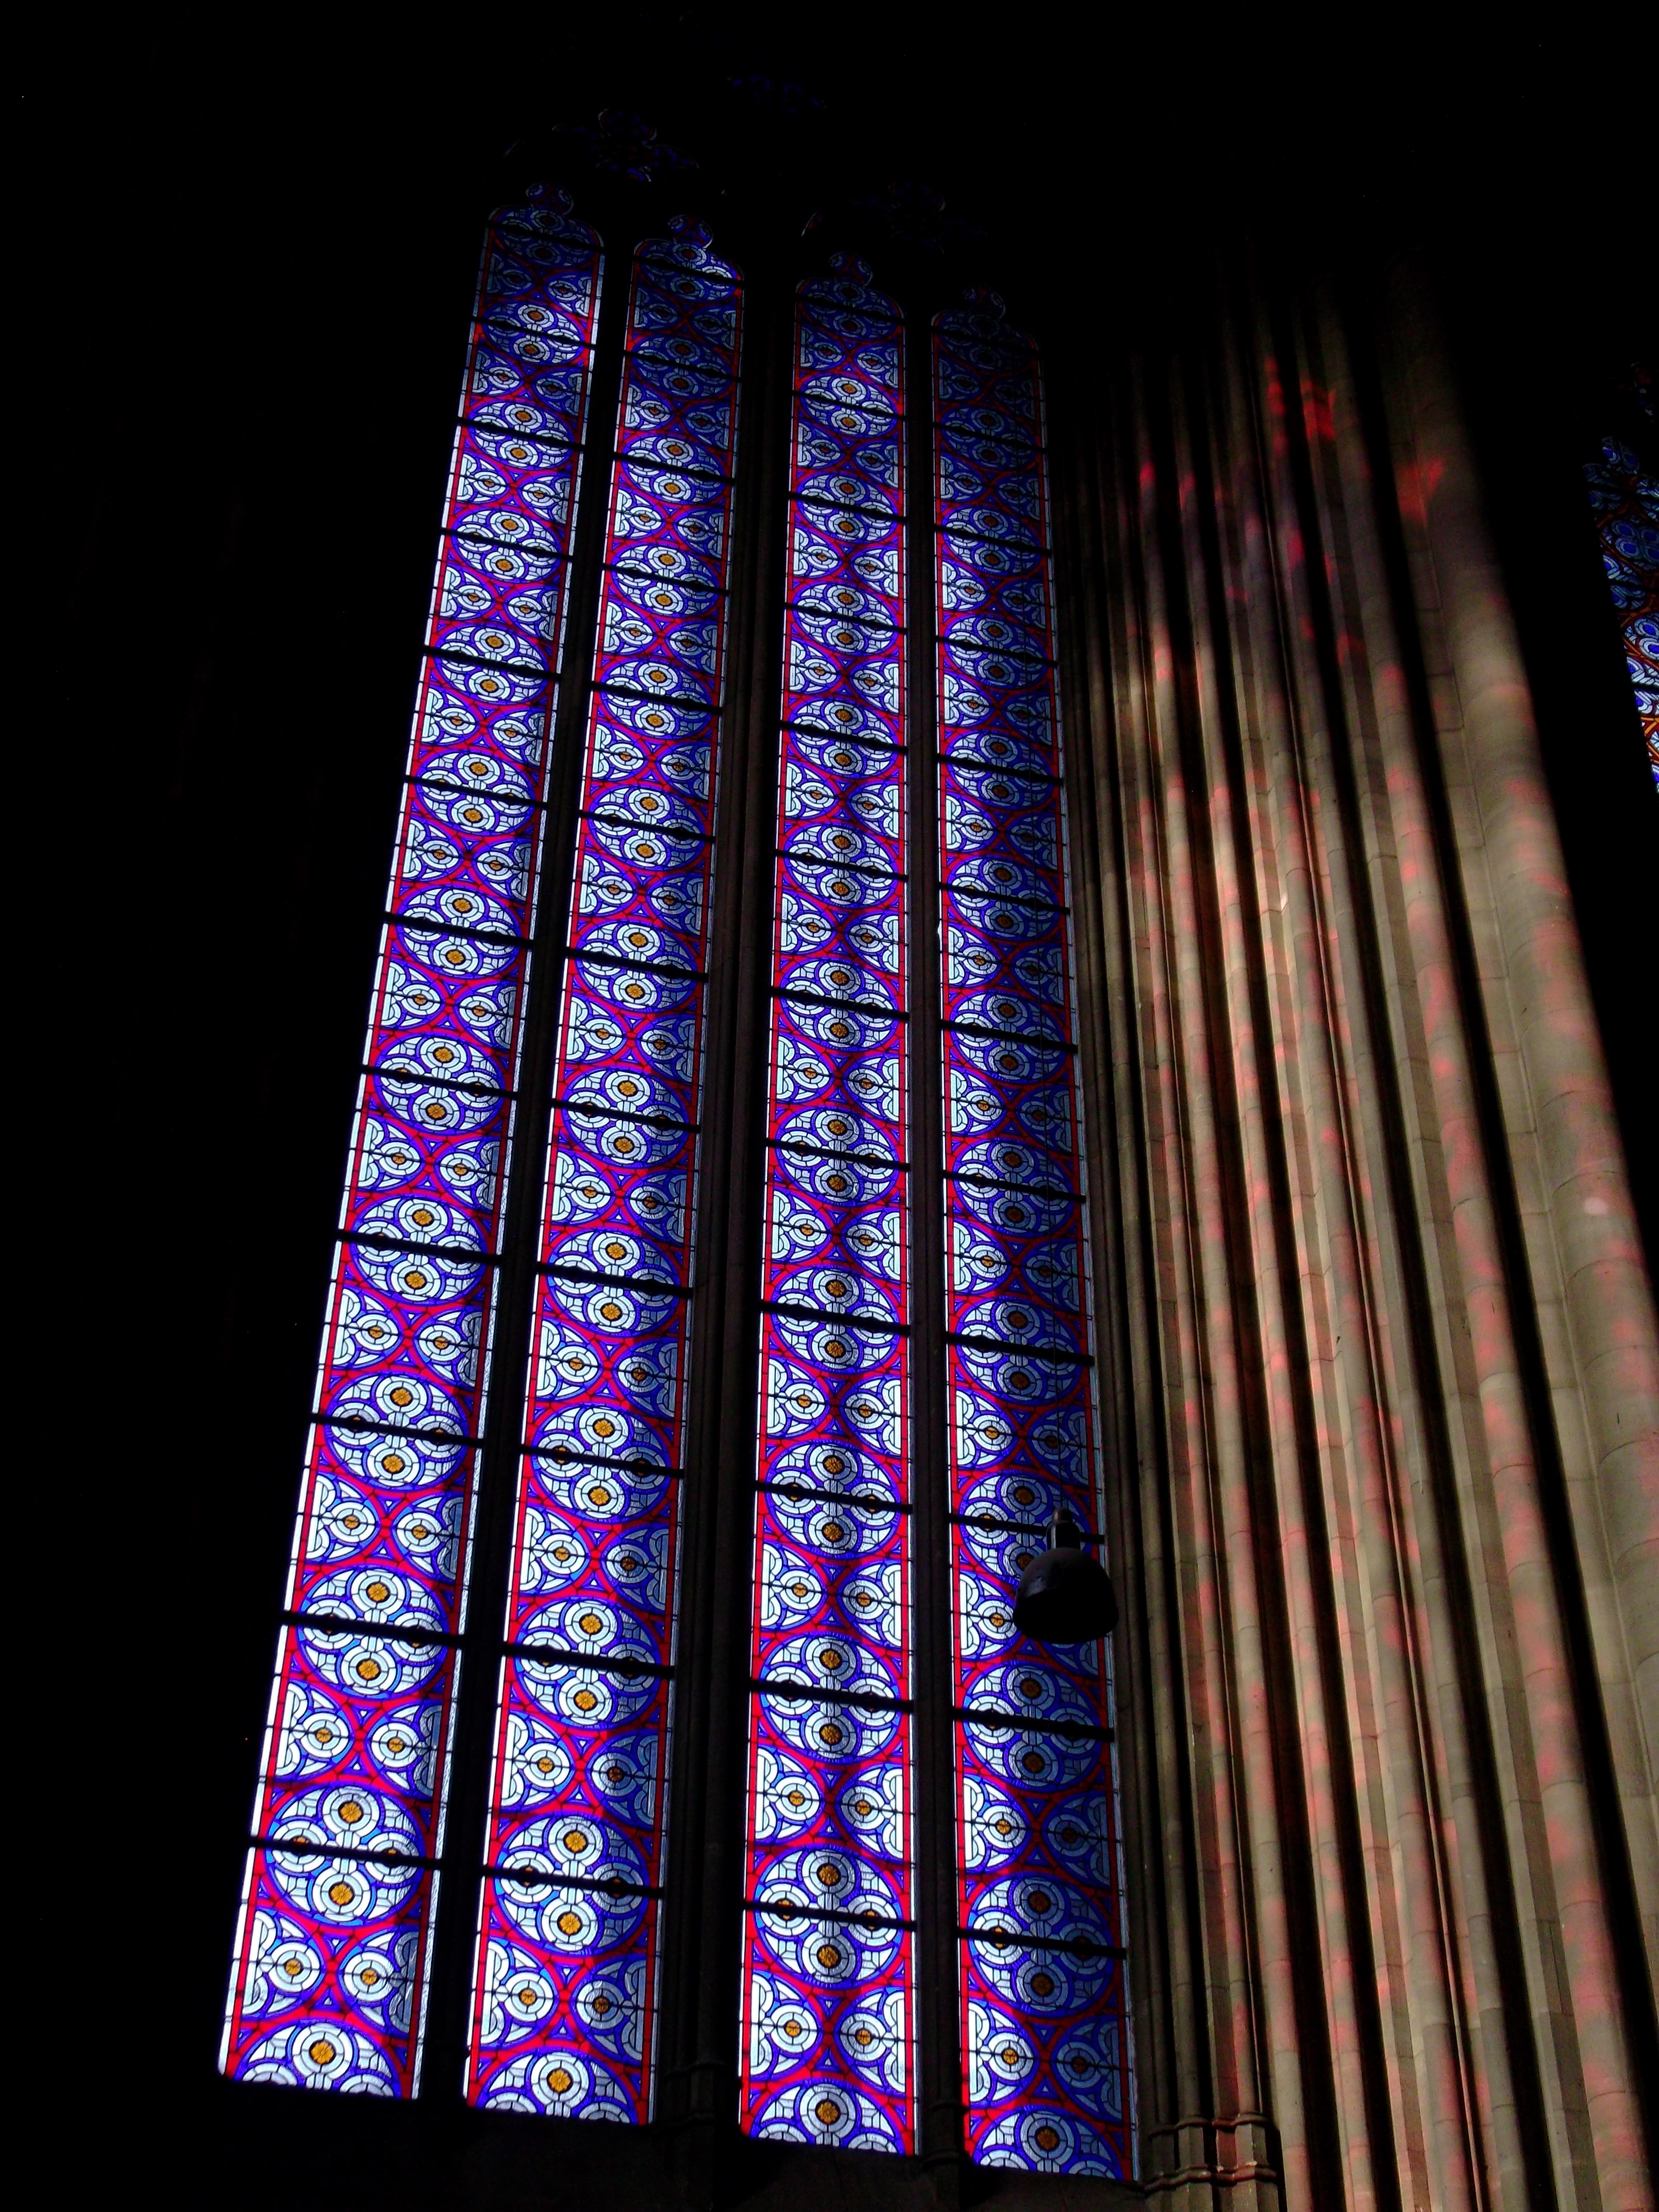
light, window, glass, line, color, religion, blue, lighting, material, stained glass, art, symmetry, dom, shape, church window, glass window